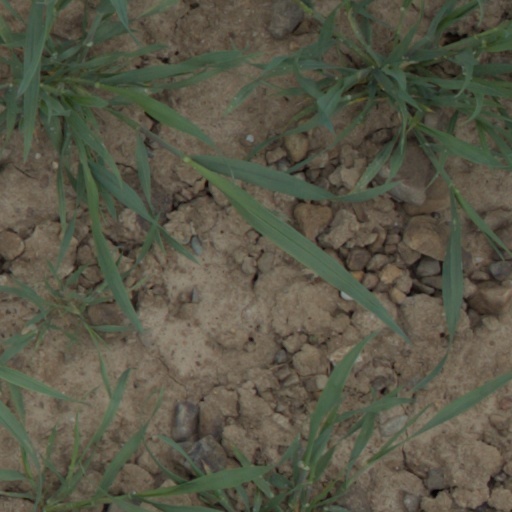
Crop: wheat